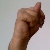
The image shows a hand gesture representing the letter 'N' in Indian Sign Language.